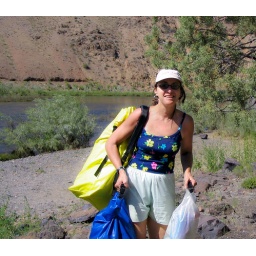
Margo hauling three waterproof bags during a girls only trip on the John Day River. Photo by Sherri.